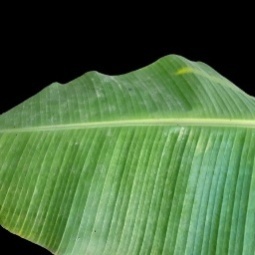
Label: Healthy